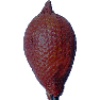
Label: Salak 1